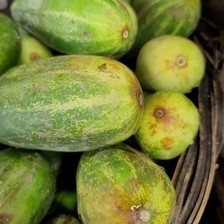
Label: cucumber